Music of the United States

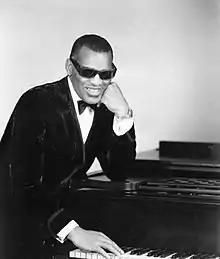
Ray Charles in 1969

The music of the United States can be characterized by the use of syncopation and asymmetrical rhythms, long, irregular melodies, which are said to "reflect the wide open geography of (the American landscape)" and the "sense of personal freedom characteristic of American life". Some distinct aspects of American music, like the call-and-response format, are derived from African techniques and instruments.